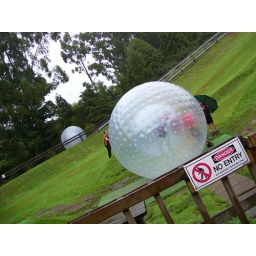
Me in the giant rubber ball filled with water after i rolled down the hill in it!